Romania in the Eurovision Song Contest 2005

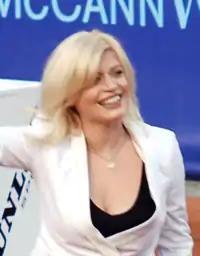
After the winner's announcement, second-placed Loredana (pictured in 2009) accused TVR of conspiracy.

The selection competition saw some controversial events. Nicolae Dinescu, the drummer of the band Juke Box, died on the morning prior to the contest of a heart attack; the group still decided to compete in the contest. Larger controversy came following the winner's announcement, when second-placed Loredana accused TVR of vote rigging. She suggested that this was done because she did not want to sign a contract with the broadcaster that related to the copyright of her song, basing the accusation on reports that her voting line was continuously busy and so people were unable to vote for her when they called. In an editorial for "Jurnalul Național", Dana Andronie and Cătălina Iancu agreed with the singer's thoughts, seeing her as the real winner. According to them, the jury votes and the televoting were not added up correctly.